Bismuth organometallic chemistry

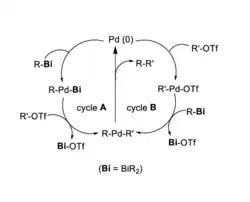
Carbon-carbon bond formation catalyzed by bismuth organometallic compounds can proceed through two different mechanisms depending on the rate of the oxidative addition to Pd(0)

Due to the inert pair effect of the heavy, organometallic compounds of Bi (III) show Lewis acid properties given the lower ability of the 6s electron pair to mix with molecular orbitals and form σ-bonds. The search for non-toxic equivalents of boronic acids in advancing the Suzuki-Miyaura carbon-carbon coupling reactions and expand the scope of carbon-nitrogen and carbon-oxygen coupling ones turned chemists' attention to organometallic bismuth chemistry. Two catalytic mechanisms were proposed in the C-C bond formation catalyzed by bismuth organometallic compounds. The major difference arises from the rate of the oxidative addition to Pd(0) into a C-Bi bond or C-O one, yielding cycles A and B, respectively (see image).